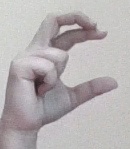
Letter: thal